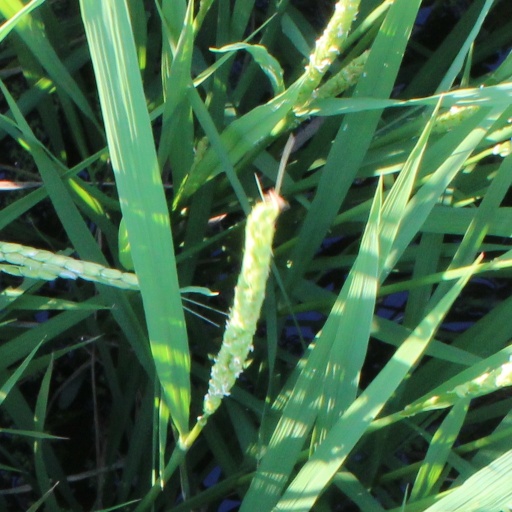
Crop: rice